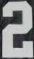
Number: 2